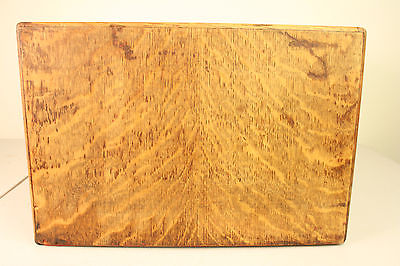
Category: cabinet